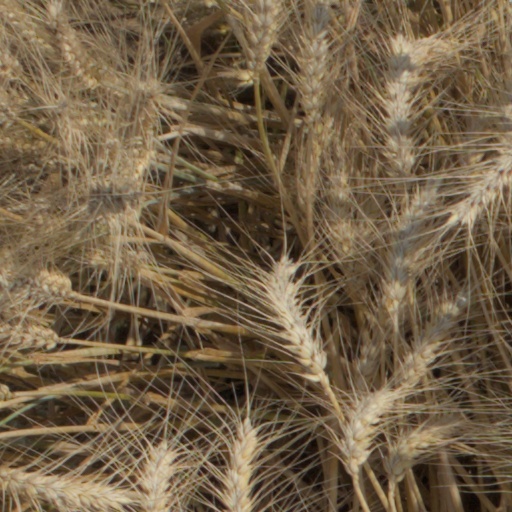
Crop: wheat